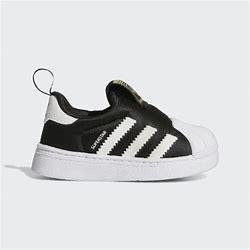
Brand: adidas
Model: originals BP Adidas Originals Superstar 360 C